Ariy Pazovsky

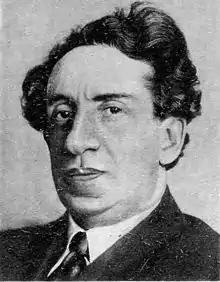
Ariy Pazovsky, 1936

Ariy Moiseyevich Pazovsky (Perm – 6 January 1953, Moscow), was a Russian Jewish and Soviet conductor and violinist.